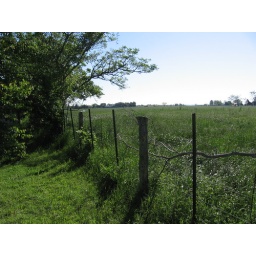
pasture by the little house